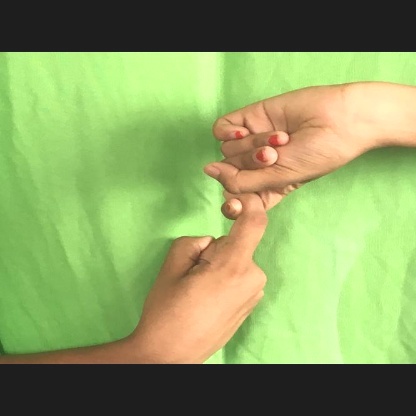
Mudra: Pasha